Lebrija River

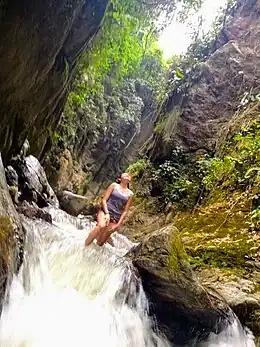
Canyon near the El Ensueño waterfall, upper Lebrija river basin, in Piedecuesta

The type locality of the Girón Formation was identified along the Lebrija River in 1954. At this type section, a total thickness of of the formation was registered in 1968. The type locality of the thick La Paz Formation is also located near the river.